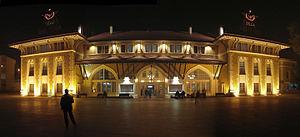
Adana est une ville de Turquie, préfecture de la province du même nom, située à 30 kilomètres de la côte méditerranéenne. La ville comprend quatre districts, Yüreğir, Çukurova, Sarıçam et Seyhan. Avec 1 572 000 habitants, Adana est une des villes les plus dynamiques et la cinquième ville de Turquie après Istanbul, Ankara, Izmir et Bursa. Pour les Turcs, la ville est associée à la gastronomie, notamment le kebab, le şalgam suyu et les oranges, un climat chaud et la culture du coton.
Le chemin de fer Berlin-Bagdad, plus connu sous son nom allemand de Bagdadbahn, est une voie ferrée de 1 600 km de long, construite entre 1903 et 1940 dans l’Empire ottoman et ses États successeurs, pour assurer la liaison entre Konya et Bagdad. En y incluant le chemin de fer anatolien Istanbul-Konya et les voies annexes en Syrie et en Irak, la longueur totale de l’ouvrage atteint 3 205 km, ce qui en fait un des plus grands ouvrages d’infrastructure de l’époque et une des réalisations capitales de l’impérialisme économique allemand.